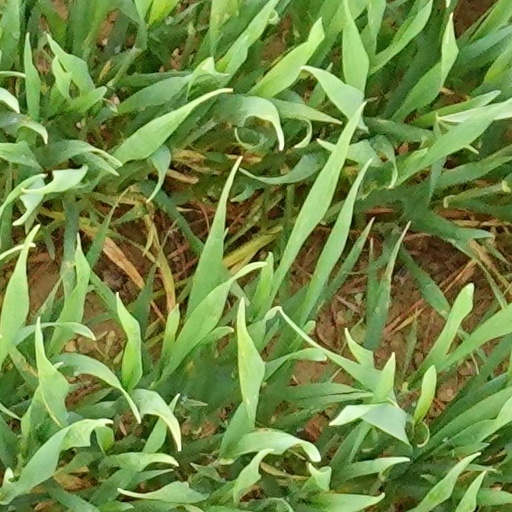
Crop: wheat